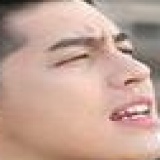
ca sĩ Noo Phước Thịnh